Hitler Gari Pellam

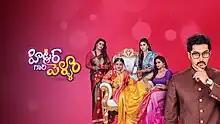

Hitler Gari Pellam is an Indian Telugu language television series which aired on Zee Telugu. It premiered on 17 August 2020 and stars Gomathi Priya and Nirupam Paritala. The series is an official remake of Zee TV series "Guddan Tumse Na Ho Payega".